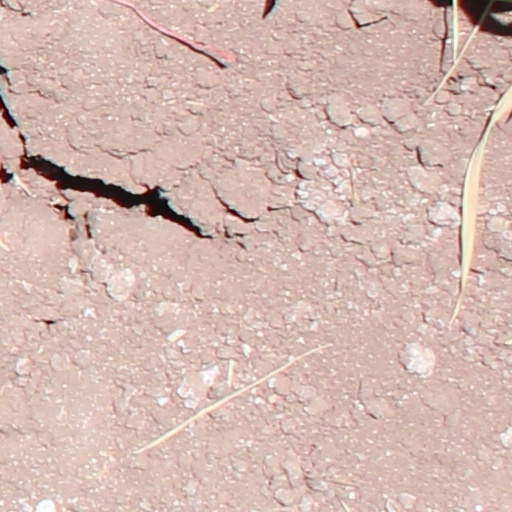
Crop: wheat